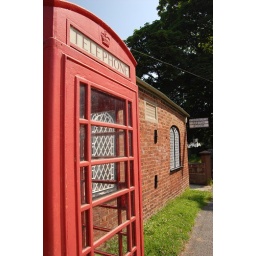
Phone box and strange window in Coddington.